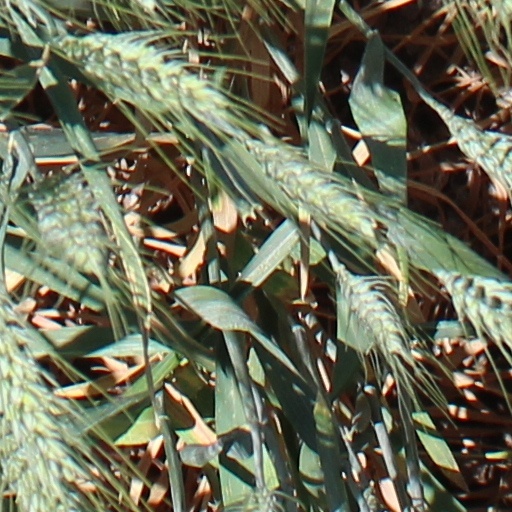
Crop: wheat